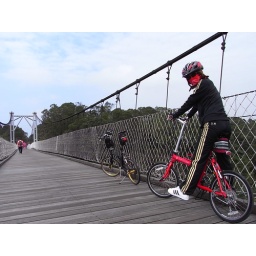
adidas girl in black !!!